Sports in Canada

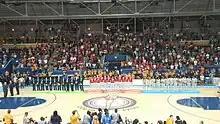
Canada women's national basketball team shortly after they were awarded the gold medal at the 2015 Pan American Games.

Canada has participated in each of the Pan American Games since the second edition of the games, held in Mexico City in 1955. The fifth games took place in Winnipeg in 1967, Canada's Centennial year. Winnipeg hosted again in 1999. Toronto was selected as the host city for the 2015 games, which was held in July 2015 in venues located in Toronto and several surrounding municipalities.